1988 NBA playoffs

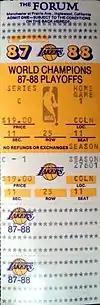
A ticket for Game 1 of the 1988 Western Conference Finals between the Los Angeles Lakers and the Dallas Mavericks.

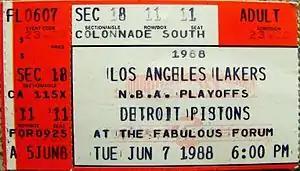
A ticket for Game 1 of the 1988 NBA Finals at The Forum.

The 1988 NBA playoffs was the postseason tournament of the National Basketball Association's 1987–88 season. The tournament concluded with the Western Conference champion Los Angeles Lakers defeating the Eastern Conference champion Detroit Pistons 4 games to 3 in the NBA Finals. James Worthy was named NBA Finals MVP.